Somerset Park

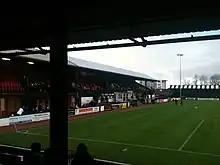
A view of the Main Stand and Family Stand from the Somerset Road End.

The current Main Stand was built in 1920 and designed by Glaswegian architect, Archibald Leitch, famous for his work designing Hampden Park, Stamford Bridge, White Hart Lane, Goodison Park, Ibrox Stadium, Selhurst Park, Tynecastle, Highbury Stadium and Craven Cottage, at the cost of £8,000. The capacity of the main stand following its construction was 2,592. In 1989, an extension to the main stand was added to contain an extra 600 seats and contains a disabled section. The current seating capacity of Somerset Park is 1,597. In late 2012, the club were once again forced into further work upon the Main Stand, removing the remaining concrete asbestos tiles on the roof and upgrading the kitchen facilities.